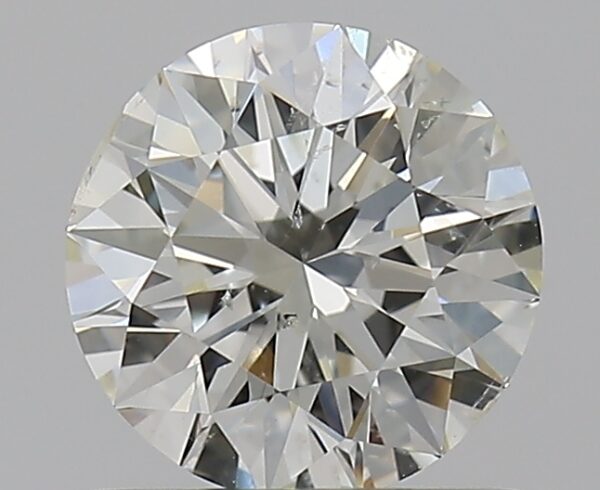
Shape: round
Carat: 0.7
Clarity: SI1
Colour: K
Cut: EX
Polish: EX
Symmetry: VG
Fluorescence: F
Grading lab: GIA
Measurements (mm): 5.65 x 5.72 x 3.57